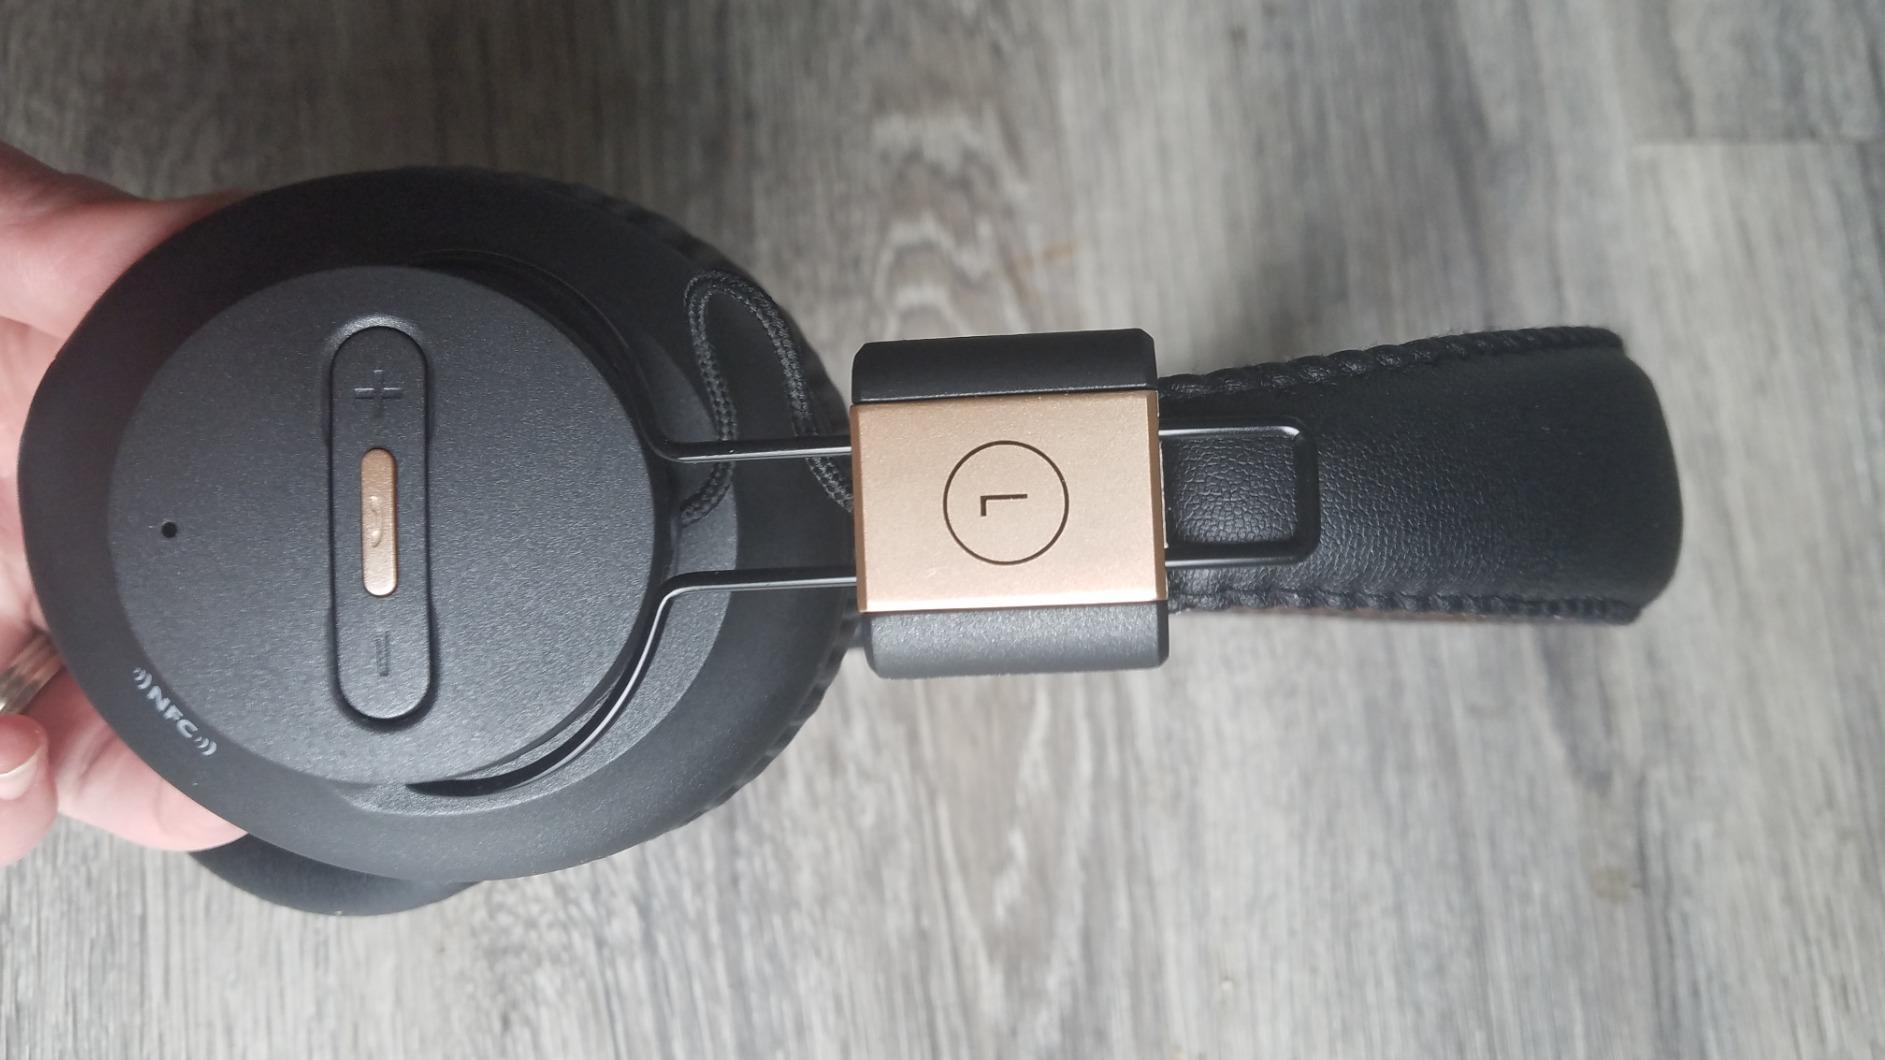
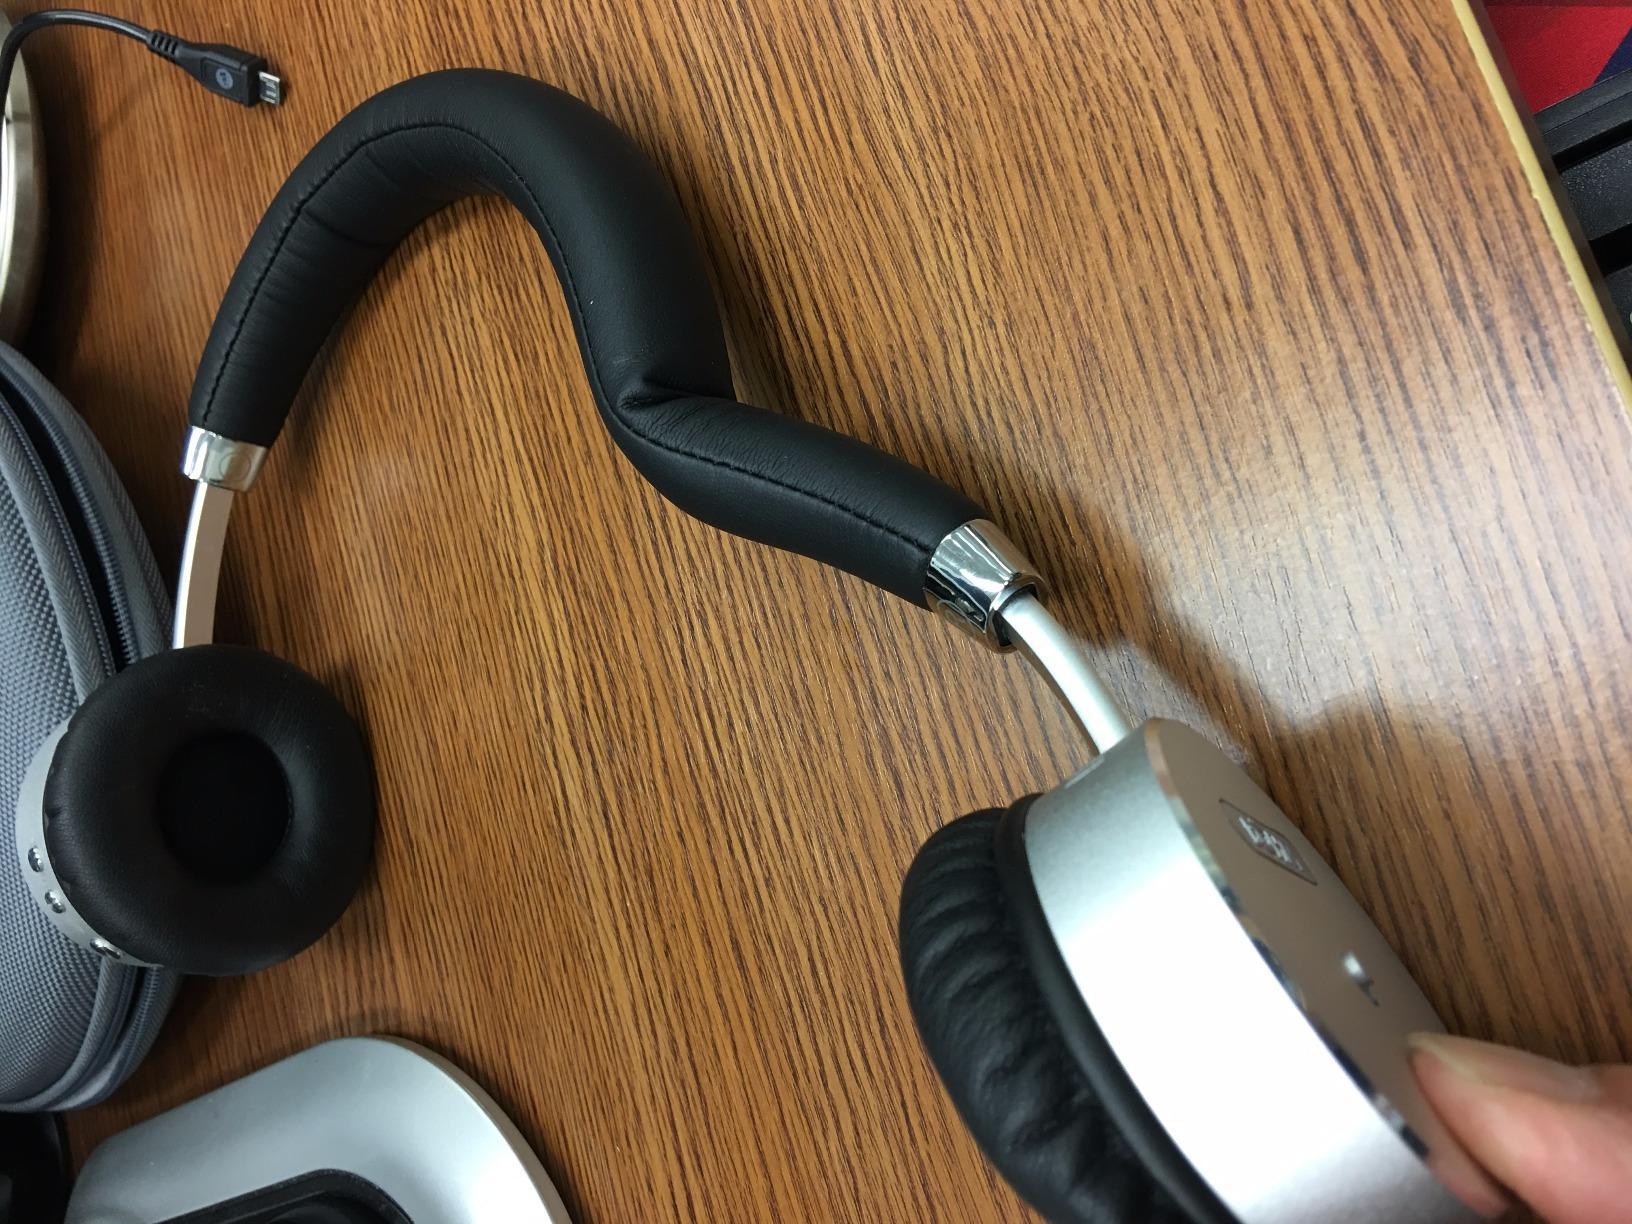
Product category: headphones
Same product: no